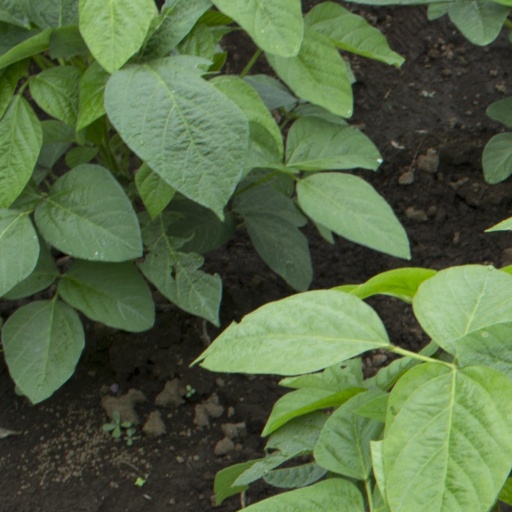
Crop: soybean